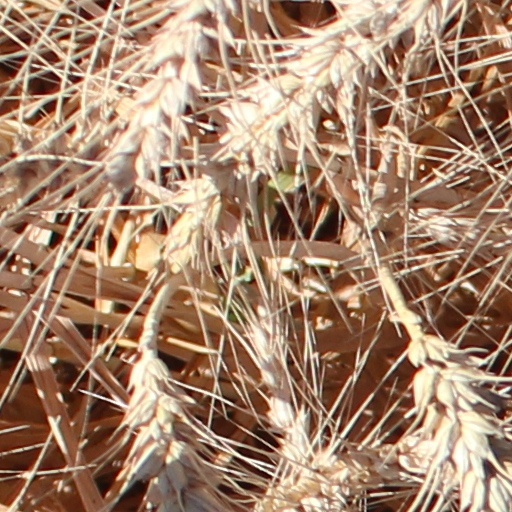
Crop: wheat